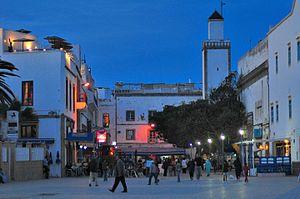
Esaoura_907.JPG maroc. Place Moulay Hassan